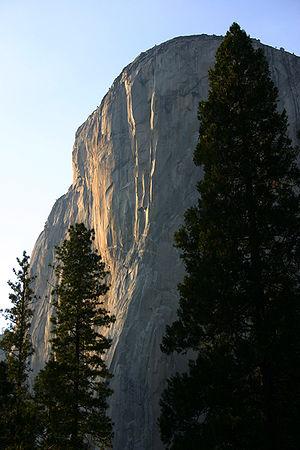
El Capitan est une formation rocheuse verticale de 900 m de haut située dans la vallée de Yosemite aux États-Unis, très connue dans le monde de l'escalade.